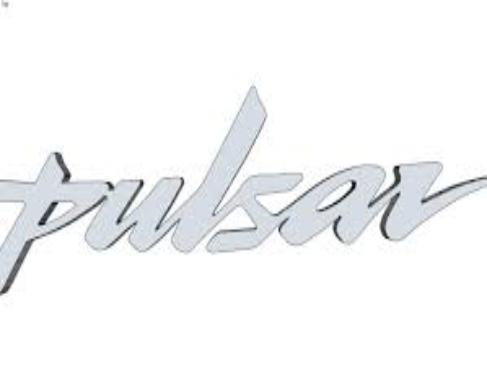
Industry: Others